Gilbert and Ellice Islands

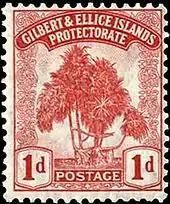
Stamp of the Gilbert & Ellice Islands Protectorates, depicting a "Pandanus" pine (1911)

Two ships of the United States Exploring Expedition, and , under the command of Captain Hudson, surveyed the Gilbert Islands of Tabiteuea, Nonouti, Aranuka, Maiana, Abemama, Kuria, Tarawa, Marakei, Butaritari, and Makin (then called the Kingsmill Islands or Kingsmill Group in English). While in the Gilberts, they devoted considerable time to mapping and charting reefs and anchorages. Alfred Thomas Agate made drawings of men of Butaritari and Makin.